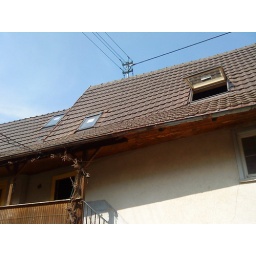
front of entrance with new windows in the roof